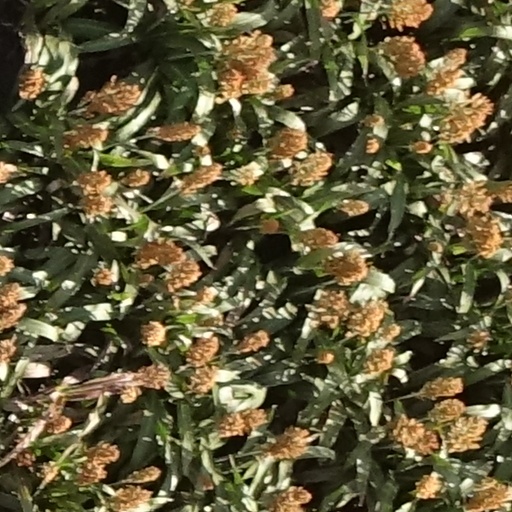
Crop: sorghum